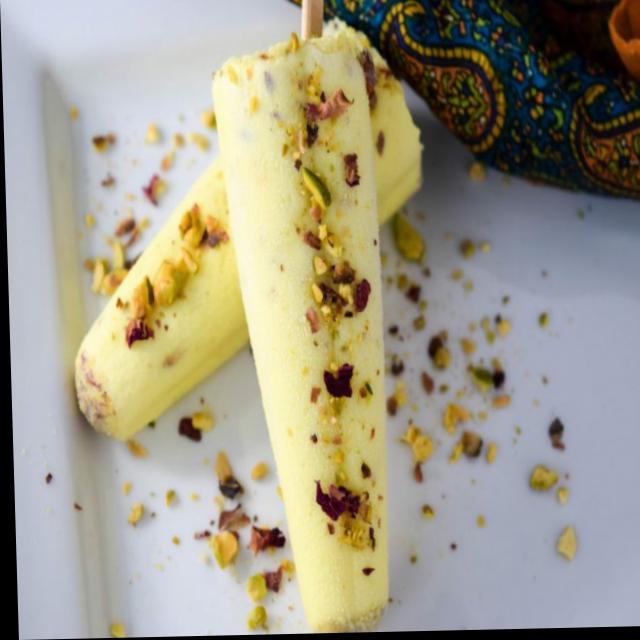
Dish: kulfi